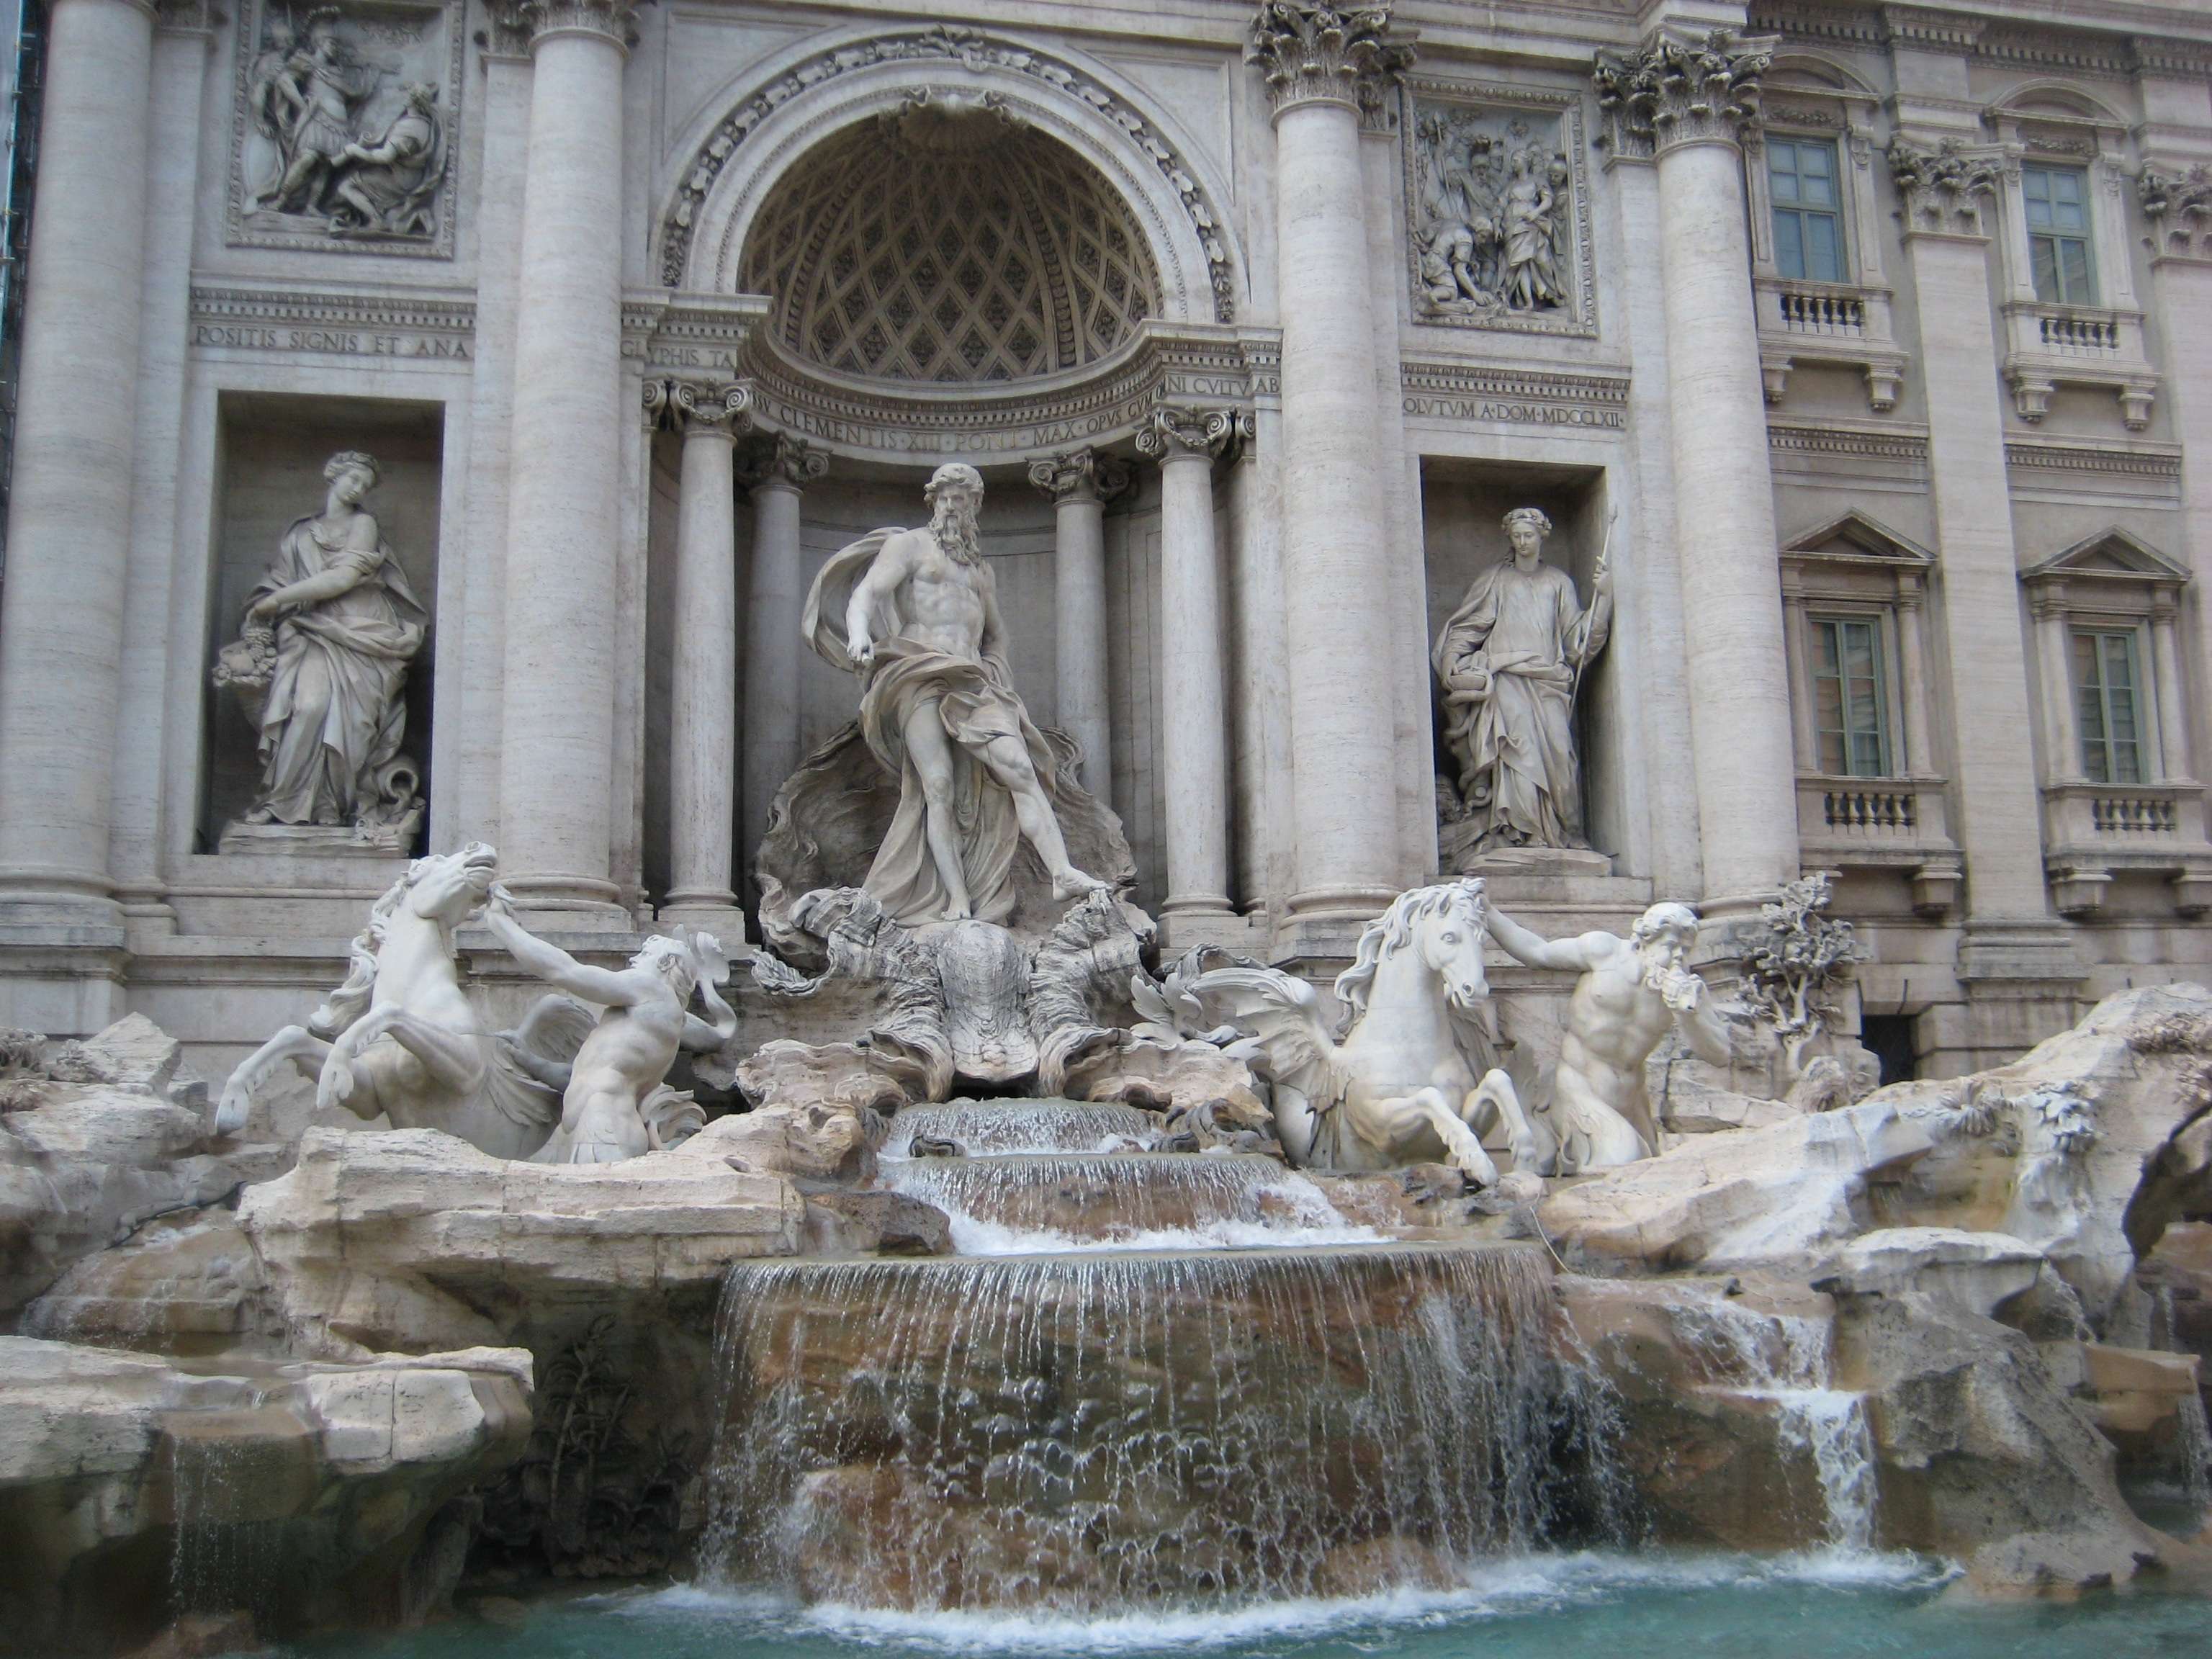
palace, monument, statue, landmark, trevi fountain, sculpture, art, rome, fountain, water feature, trevi, ancient rome, leonardo da vinci, ancient history, human settlement